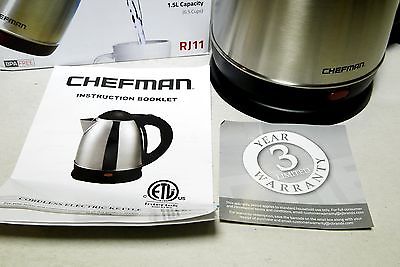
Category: kettle